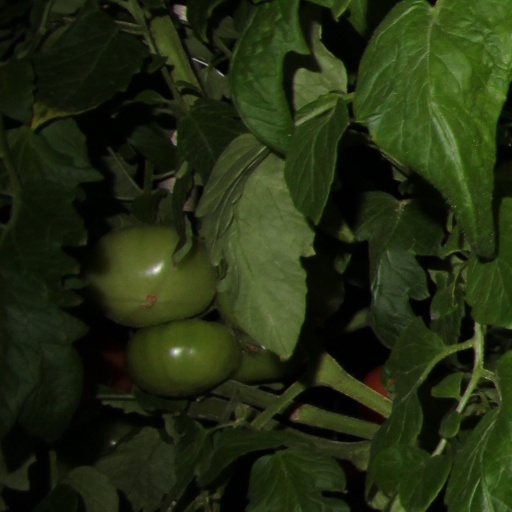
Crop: tomato